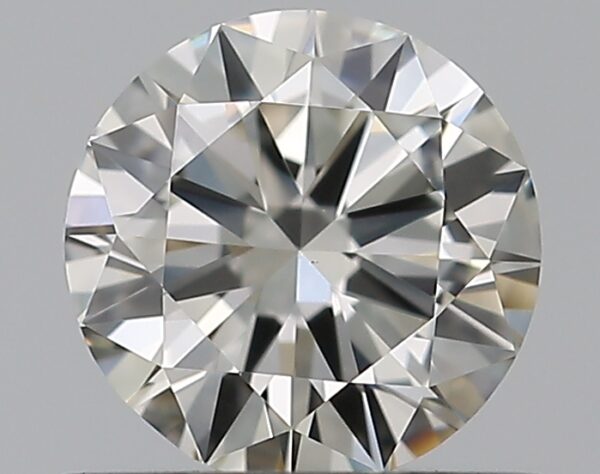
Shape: round
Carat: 0.5
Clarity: VVS2
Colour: J
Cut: VG
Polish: VG
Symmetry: VG
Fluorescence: N
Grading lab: GIA
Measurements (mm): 5.06 x 5.13 x 3.05